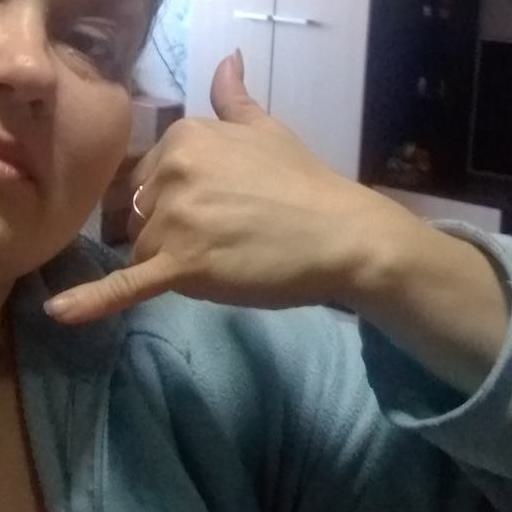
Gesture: call